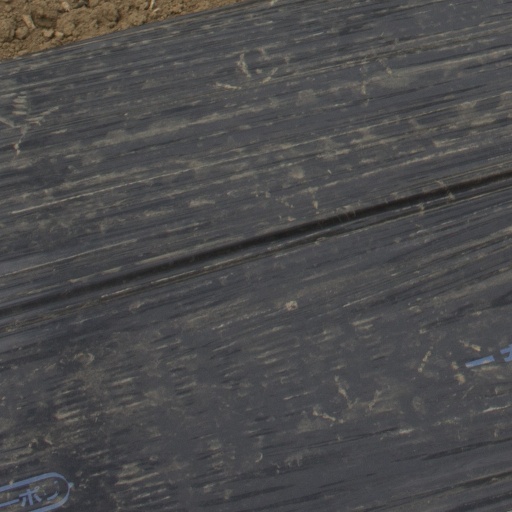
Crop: Jerusalem artichoke